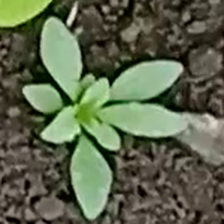
Weed species: Moti_dudhi(Euphorbia_geneculata_L)